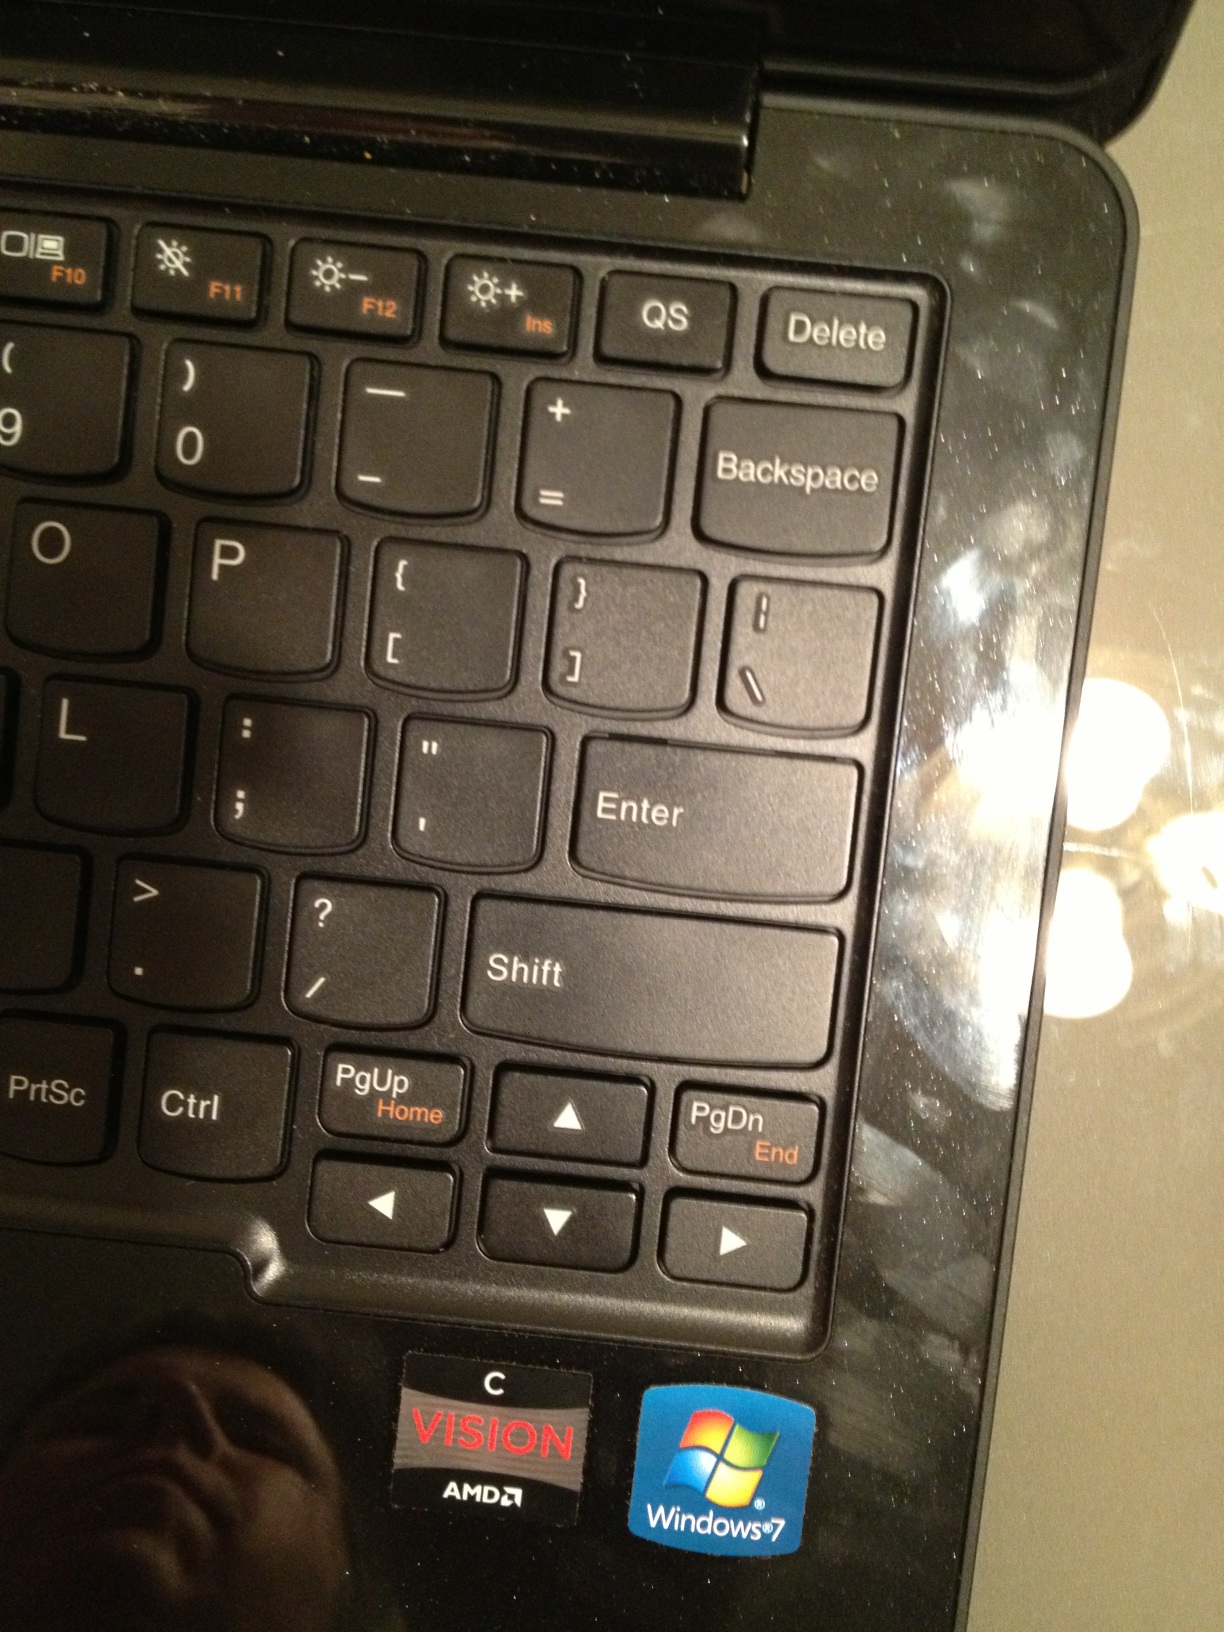Question: What is the name of the key just to the left of the delete key?
Answer: qs